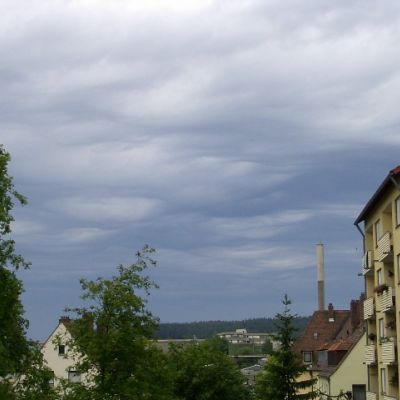
Cloud type: Altocumulus (Ac)